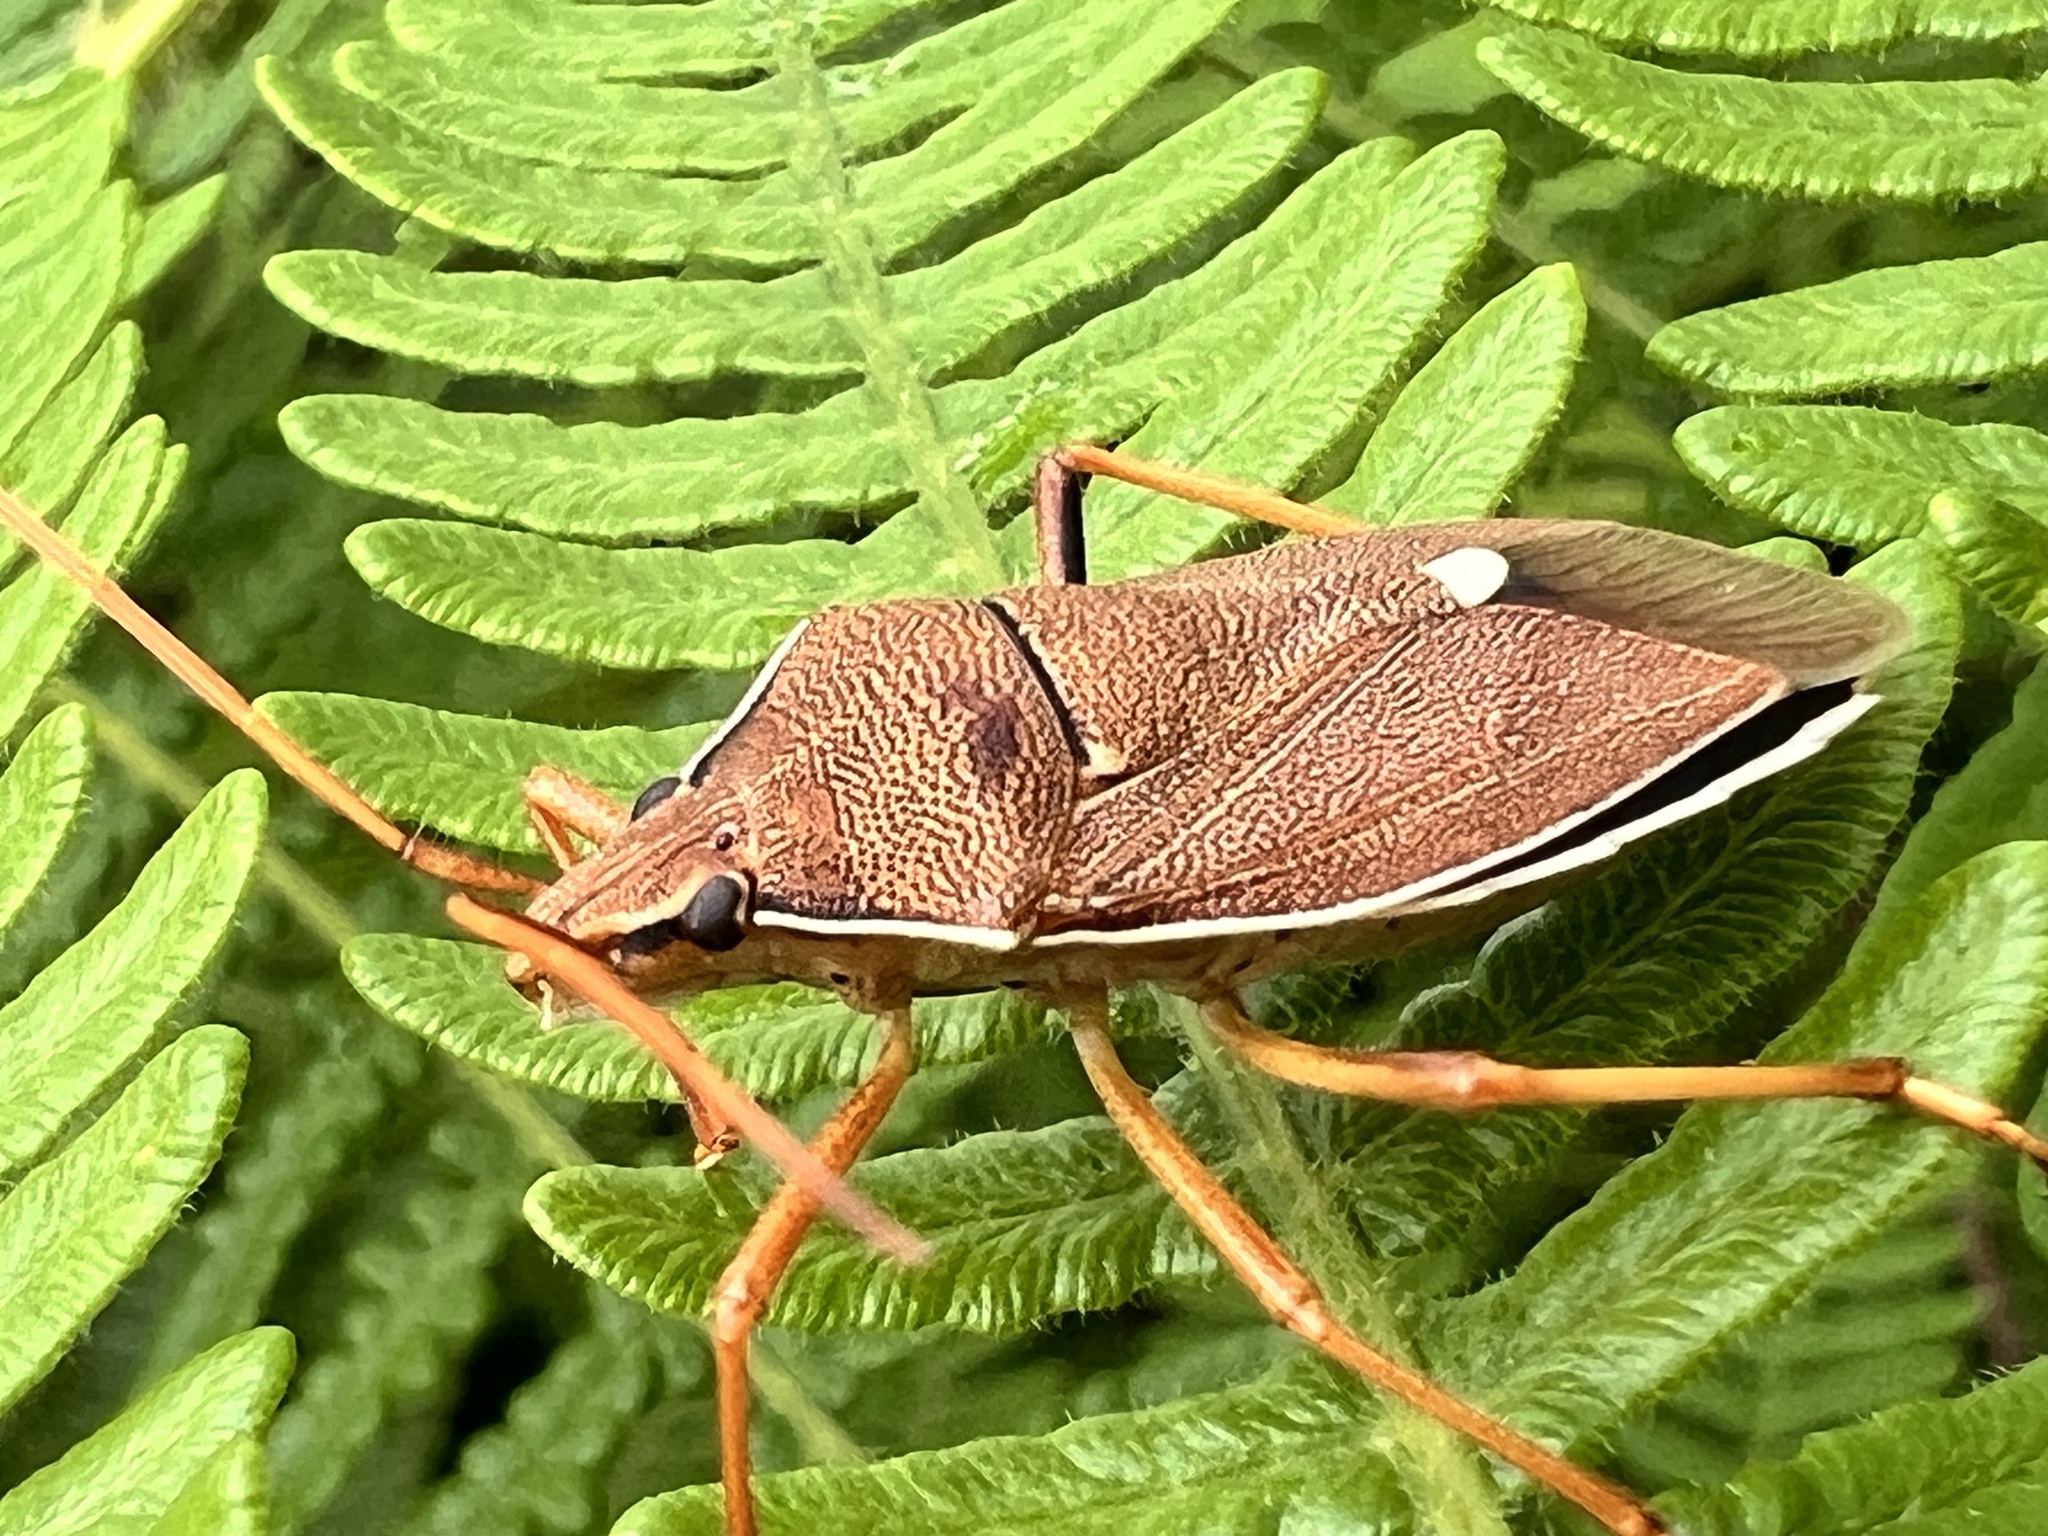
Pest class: stink_bug